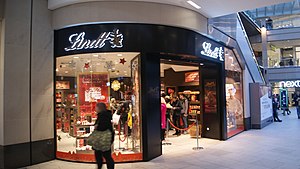
Lindt & Sprüngli
Lindt-butik i Leeds, England
Chocoladefabriken Lindt & Sprüngli AG, normalt blot omtalt som Lindt, er et schweizisk chokolade- og konfektfirma, der blev grundlagt i 1846. De e kendt for deres chokoladetrøfler og chokoladebarer.